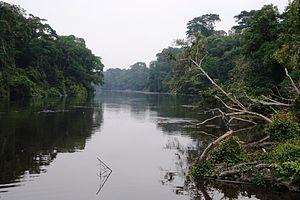
Image prise lors d'une traversée de la rivière Dja pour mener une patrouille dans la reserve de biosphère du Dja .
« Toute l'Afrique dans un seul pays » vantent les dépliants touristiques, à propos du Cameroun. De fait l'environnement du pays offre une grande diversité de paysages, depuis le Lac Tchad et ses savanes au nord jusqu'à la côte du sud-ouest, en passant par la forêt du bassin du Congo au sud et à l'est. Le réseau des aires protégées du Cameroun protège des sites naturels dans ces différentes zones biogéographiques, ce réseau s'est constitué au cours du temps depuis les années 1930, alors que le pays était encore une colonie. Le mouvement de protection de la nature et plus spécifiquement de création d'aires protégées s'est poursuivi depuis l'indépendance en 1960.
La réserve de faune du Dja est une réserve faunique située au sud-est du Cameroun.